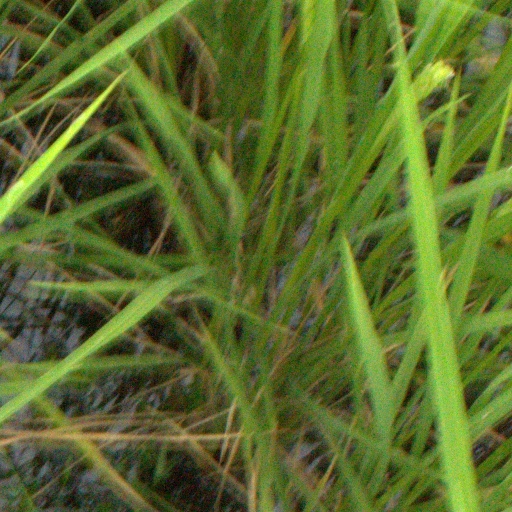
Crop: rice